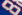
Number: 8